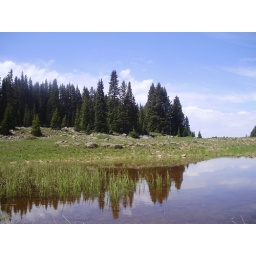
a beautiful, shallow lake on the grand mesa in Coloradothe pine trees made an amazing backdrop